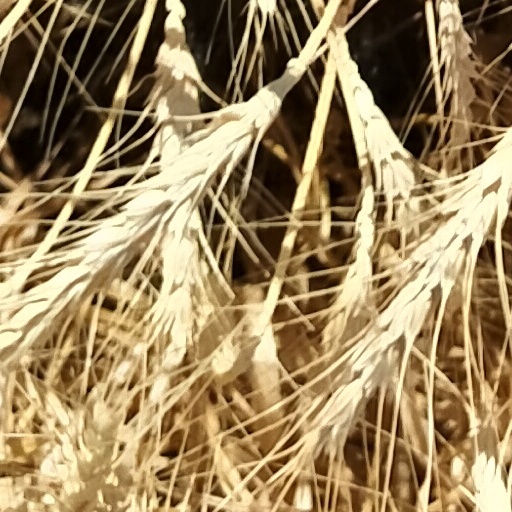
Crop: wheat